Tatsuya Yamaguchi (motorcyclist)

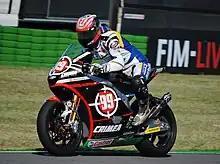
Yamaguchi at the 2010 San Marino Grand Prix

is a Japanese motorcycle racer. He currently races in the MFJ All Japan Road Race Championship JSB1000 class aboard a Honda CBR1000RR. He has also competed in the MFJ All Japan Road Race GP250 Championship, the MFJ All Japan Road Race JSB1000 Championship (where he was champion in 2002), the MFJ All Japan Road Race J-GP2 Championship, Asia Road Race SS600 Championship and the MFJ All Japan Road Race ST600 Championship, where he was champion in 2010 and 2011.